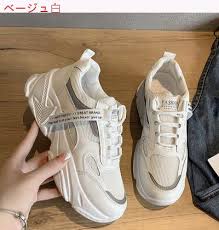
Waste category: shoes